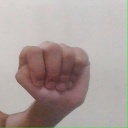
अक्षर: ठ